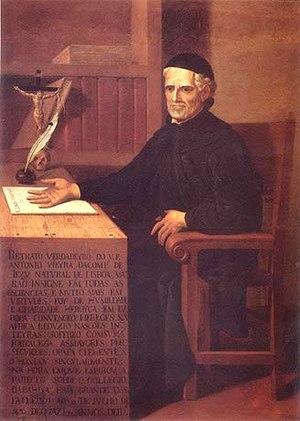
Les Lumières portugaises, appelées Iluminismo en portugais, sont la contribution intellectuelle du Portugal au mouvement des Lumières. Le mouvement des lumières portugaises s'enracine dans une tradition ancienne de pensée critique, de recherches scientifiques et d'ouverture sur le monde héritée du Moyen Âge. Cette tradition commence essentiellement à l'époque du Gharb al-Ândalus et de la Reconquista, avec les influences arabo-berbères dans les domaines des sciences et techniques, et l'émergence d'une littérature satirique précoce. Puis elle connaît son apogée à l'époque des Découvertes portugaises, à l'occasion desquelles des progrès techniques considérables provoquent une révolution dans le domaine scientifique, avec l'exploration de mondes nouveaux.
Antonio Vieira, né le 6 février 1608 à Lisbonne et décédé le 18 juillet 1697 à Salvador de Bahia était un prêtre jésuite portugais, écrivain et prédicateur de renom. Auteur de plus de deux cents sermons, représentant du Baroque littéraire, Antonio Vieira est considéré l'un des grands noms de la littérature portugaise, et un des plus grands orateurs sacrés du XVIIᵉ siècle.